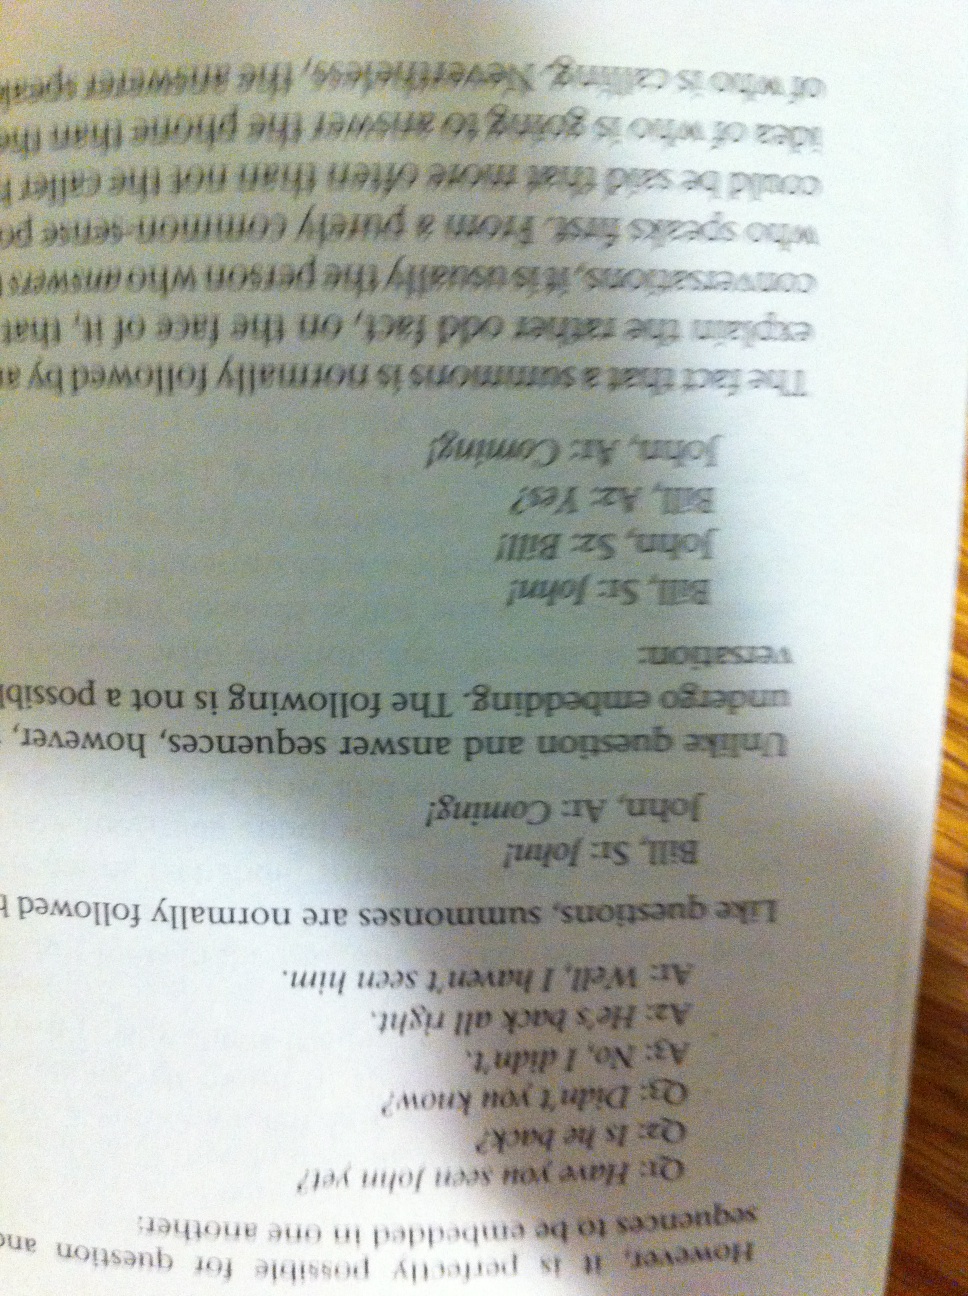Question: What page number is this above? Thank you.
Answer: unanswerable